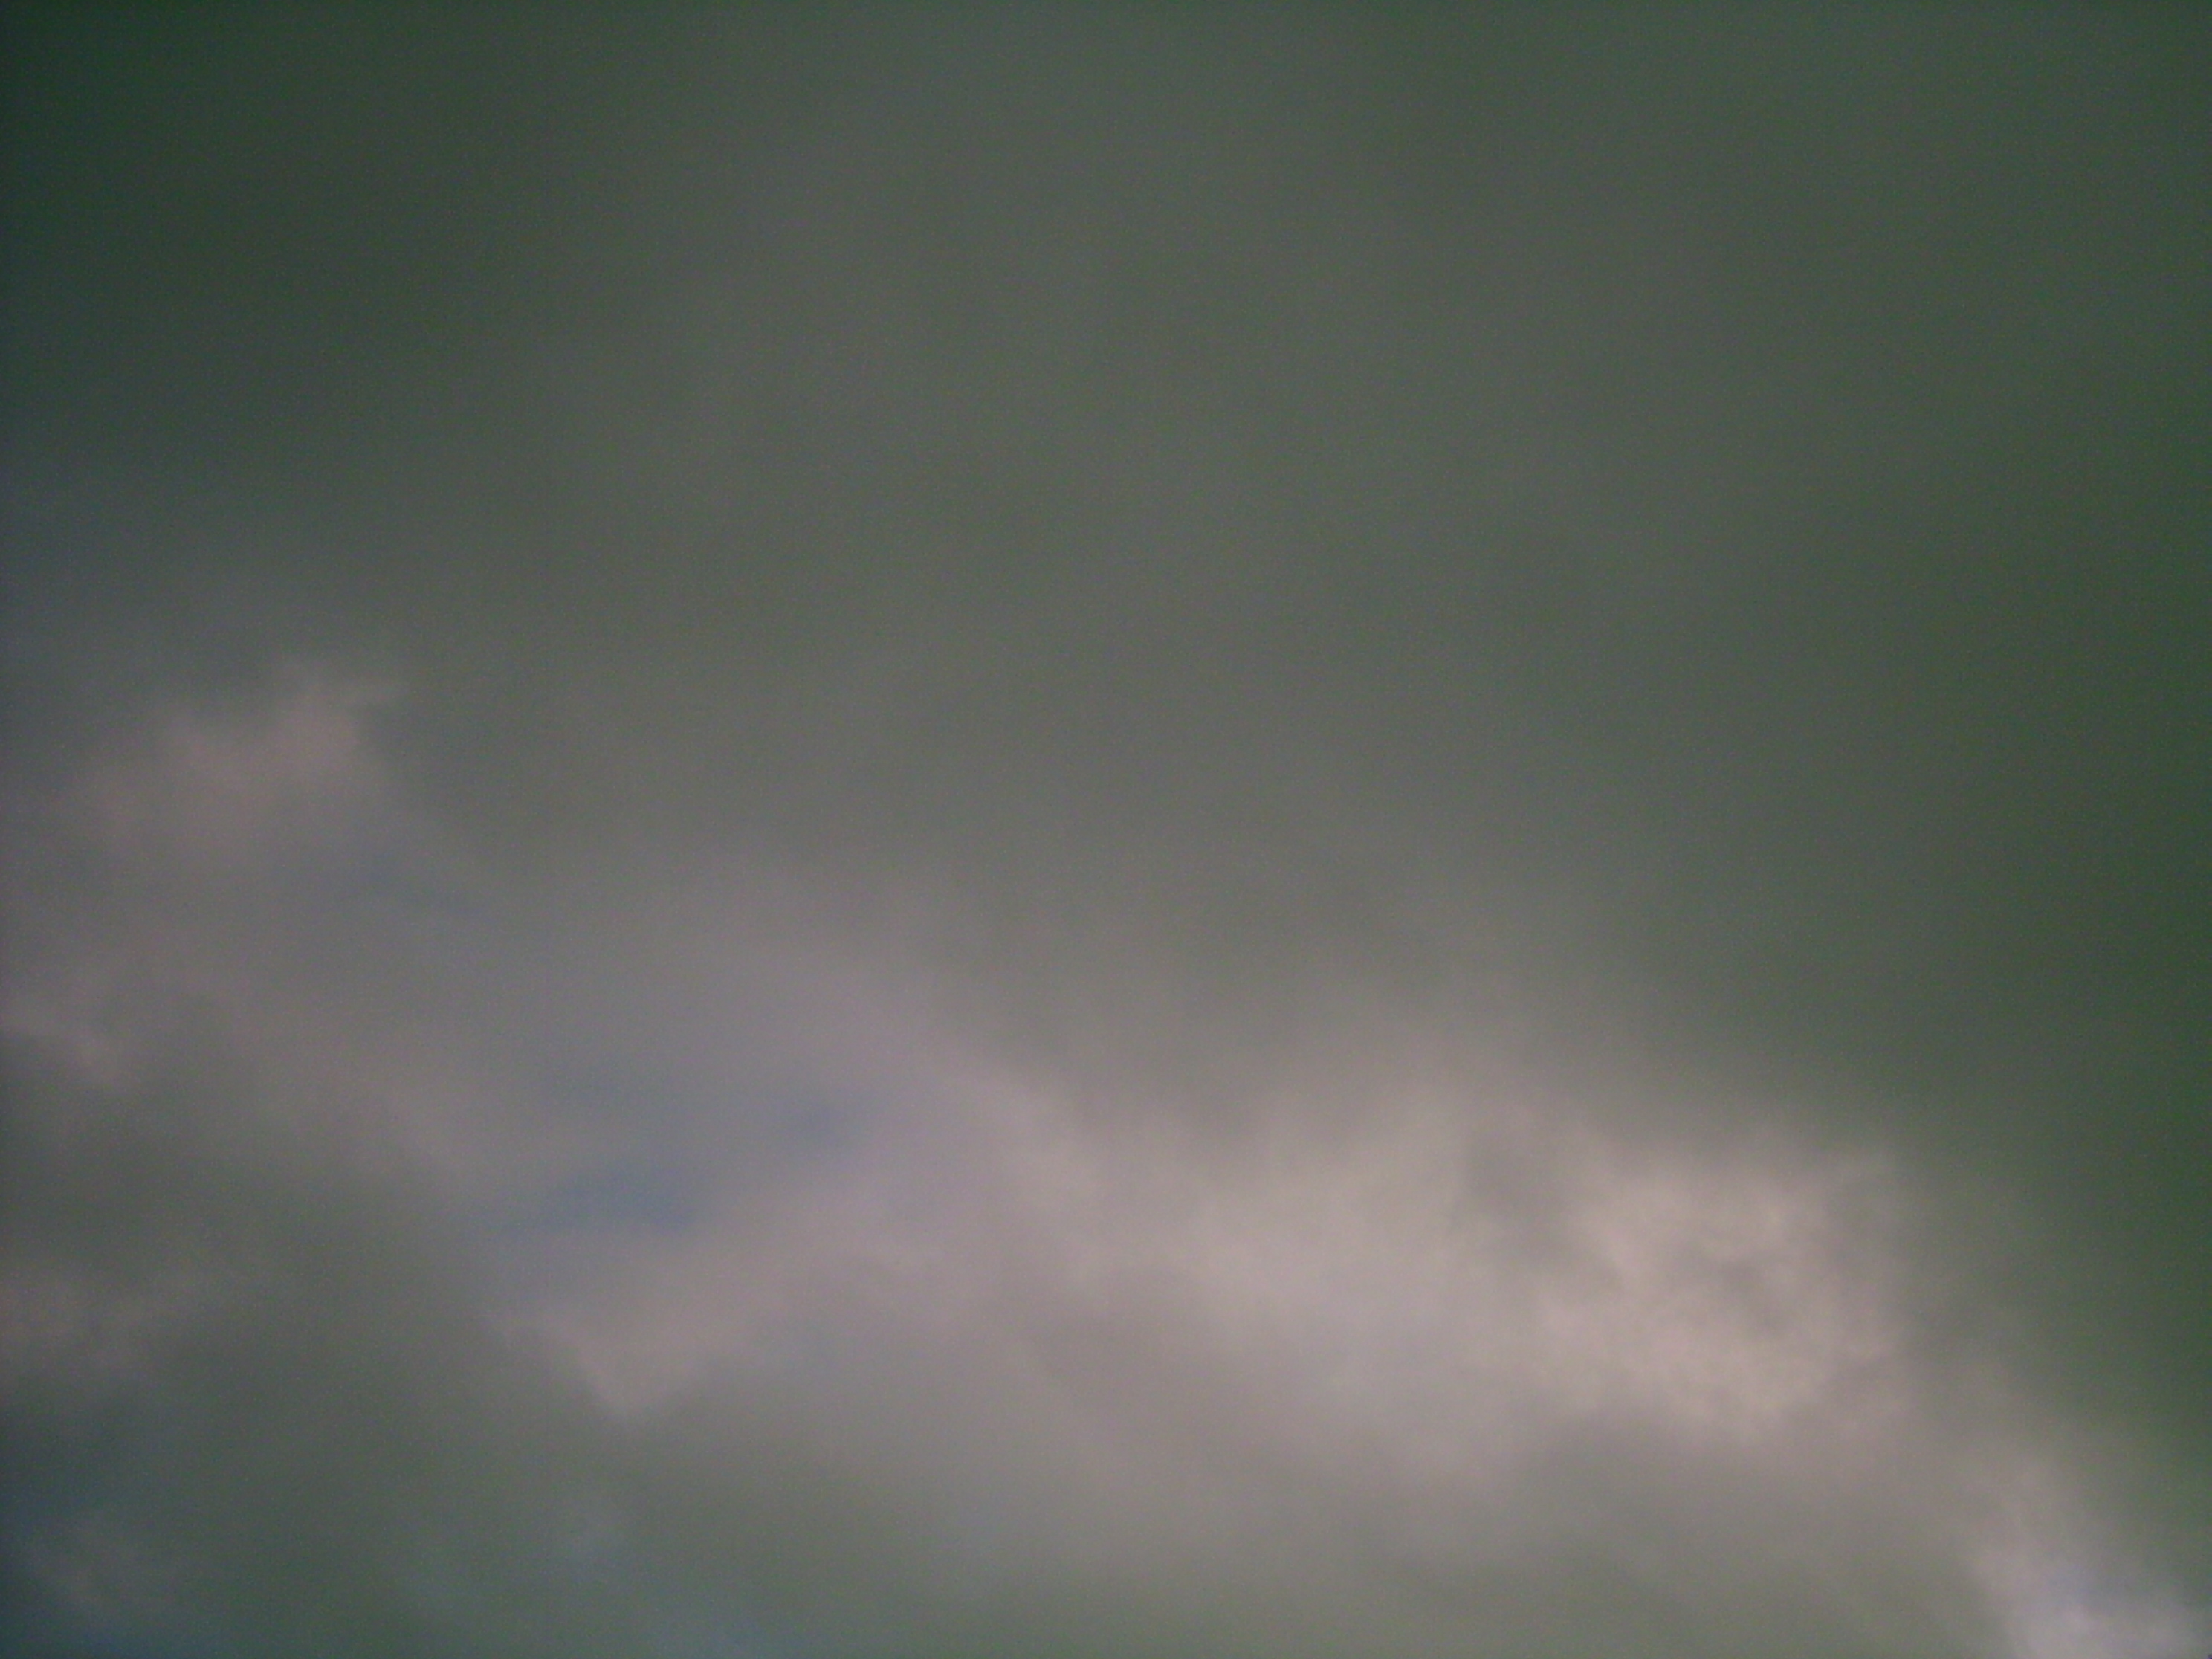
cielo, nubes, sky, cloud, daytime, atmospheric phenomenon, atmosphere, morning, meteorological phenomenon, cumulus, calm, haze, geological phenomenon, space, horizon, darkness, evening